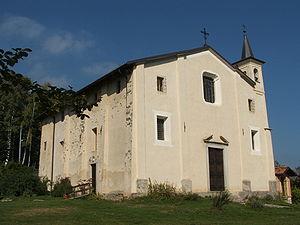
Le sanctuaire Nostra Signora della Brughiera est un sanctuaire dédié à la Vierge dans la commune de Trivero.